HMY Britannia (Royal Cutter Yacht)

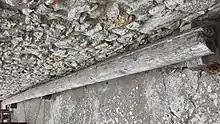
"Britannia"s spinnaker boom, held outside at Carisbrooke Castle

"Britannia"s long gaff, the king's chair, tiller, some mast hoops, blocks and rigging, anchor chain and clock are preserved in the Sir Max Aitken Museum in Cowes High Street and the remains of her spinnaker boom are at Carisbrooke Castle, also on the Isle of Wight. The spinnaker boom was given for use as a flag pole on the keep (where it twice suffered lightning damage), and the present flagpole is a fibreglass replica. In an episode of "Antiques Roadshow" from Pembroke Castle, broadcast in April 2017, a relative of a crew member brought photographs, and a damask tablecloth and some cutlery from the yacht, to be appraised.